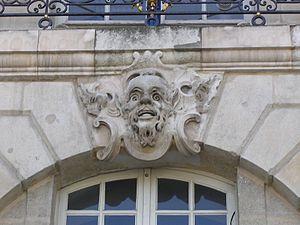
Mascaron en façade d'un immeuble de la place de la Bourse
Une grimace est une contorsion du visage participant à la communication non verbale, éventuellement comme manifestation d'une douleur ou d'une émotion qu'il est plus rapide d'exprimer ainsi.